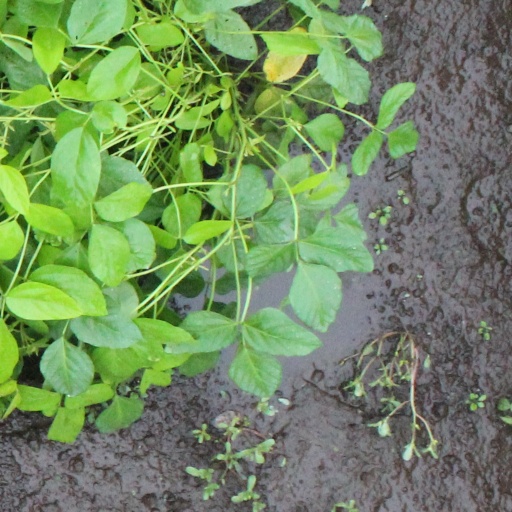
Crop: soybean